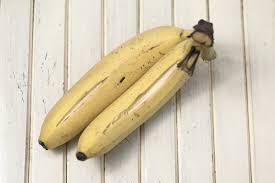
Ndizi mbili zenye rangi ya manjano zimewekelewa juu ya ubao mweupe na zimelaliana ,ndizi hizo zimekomaa sana na kupasuka katikati zimeiva tayari kuliwa